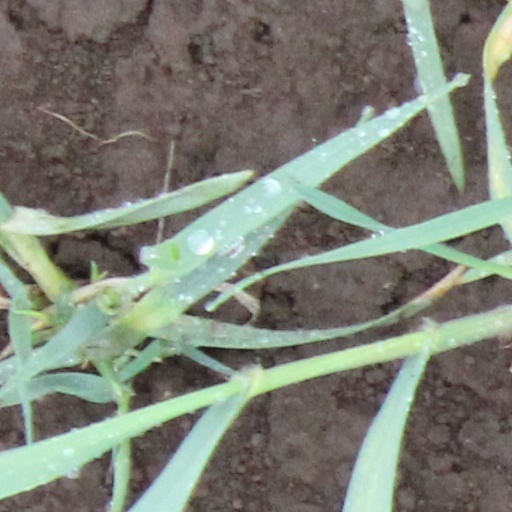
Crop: wheat